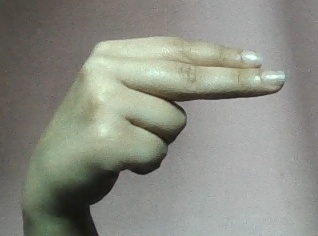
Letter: ain